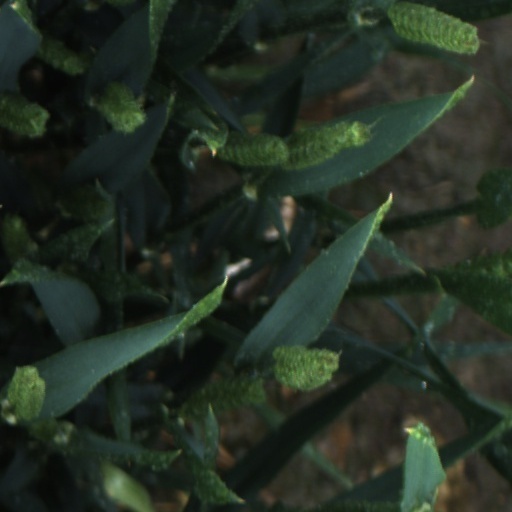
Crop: wheat